Women's suffrage in Maine

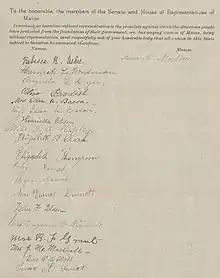
1899 women's suffrage petition in Maine

While women's suffrage had an early start in Maine, dating back to the 1850s, it was a long, slow road to equal suffrage. Early suffragists brought speakers Susan B. Anthony and Lucy Stone to the state in the mid-1850s. Ann F. Jarvis Greely and other women in Ellsworth, Maine, created a women's rights lecture series in 1857. The first women's suffrage petition to the Maine Legislature was also sent that year. Working-class women began marching for women's suffrage in the 1860s. The Snow sisters created the first Maine women's suffrage organization, the Equal Rights Association of Rockland, in 1868.